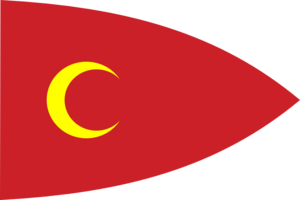
Le raid de Żejtun a eu lieu les 6 et 8 juillet 1614. C'est la dernière tentative de conquête de Malte par les Ottomans.
Le Grand Siège de Malte a été mené par les Ottomans en 1565 pour prendre possession de l'archipel et en chasser l'ordre de Saint-Jean de Jérusalem. Malgré leur supériorité numérique, les Ottomans ne viennent pas à bout de la résistance des chevaliers et doivent lever leur siège après avoir essuyé de lourdes pertes. Cette victoire de l'Ordre assure sa présence à Malte et renforce durablement son prestige dans l'Europe chrétienne.